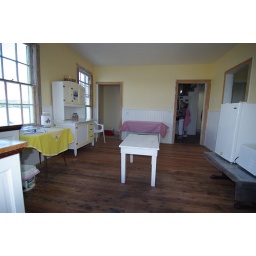
The kitchen. &amp;quot;My&amp;quot; window is the one in the back behind the cabinet. More painting and floor refinishing needed here.